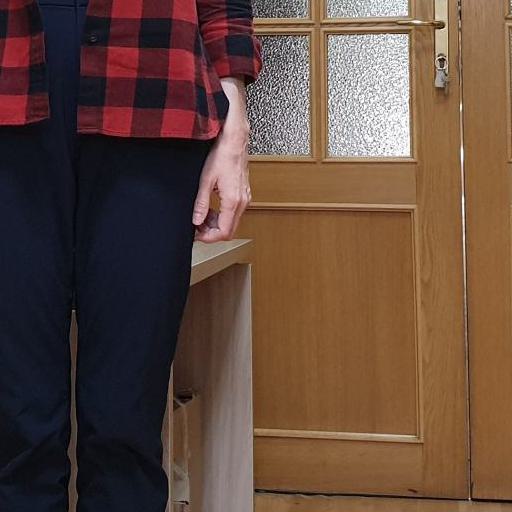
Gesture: no_gesture